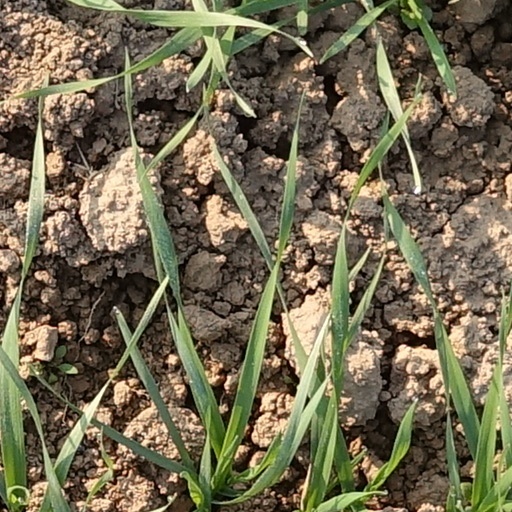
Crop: wheat